Marcelo Ríos

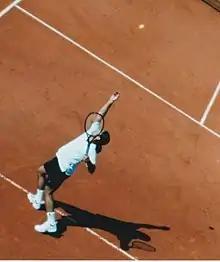
Rios serving at 2000 French Open

Since 2000 until the end of Ríos' career on the main tour, he was not able to keep up his level of play to the standards he set in the previous decade, as it was marked by repeated and disabling injuries. He still won the tournament of Umag, Croatia beating the Argentine Mariano Puerta in the final. He also reached the semifinals at the Hamburg Masters losing to Marat Safin. Ríos finished the year No. 37 in the world.